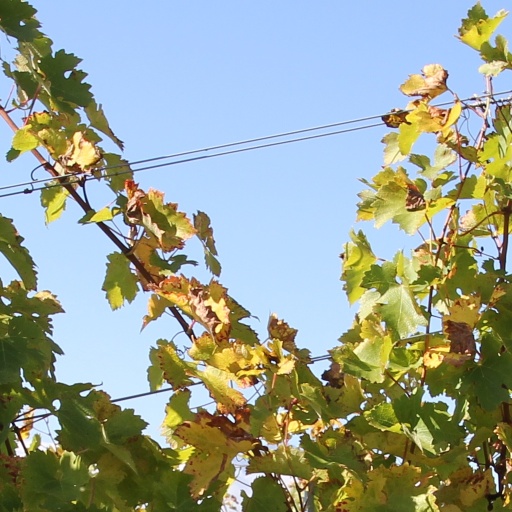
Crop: grape